Carl Friedrich Abel

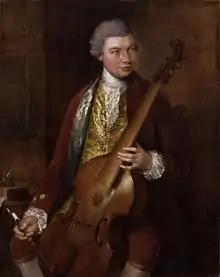
Abel holding his viol, painted by Gainsborough, 1765

Abel was born in Köthen, where his father, Christian Ferdinand Abel, had worked for years as the principal viola da gamba and cello player in the court orchestra of Leopold, Prince of Anhalt-Köthen. In 1723 Abel senior became director of the orchestra, when the previous director, Johann Sebastian Bach, moved to Leipzig. The young Abel later boarded at St. Thomas School, Leipzig, where he was taught by Bach.